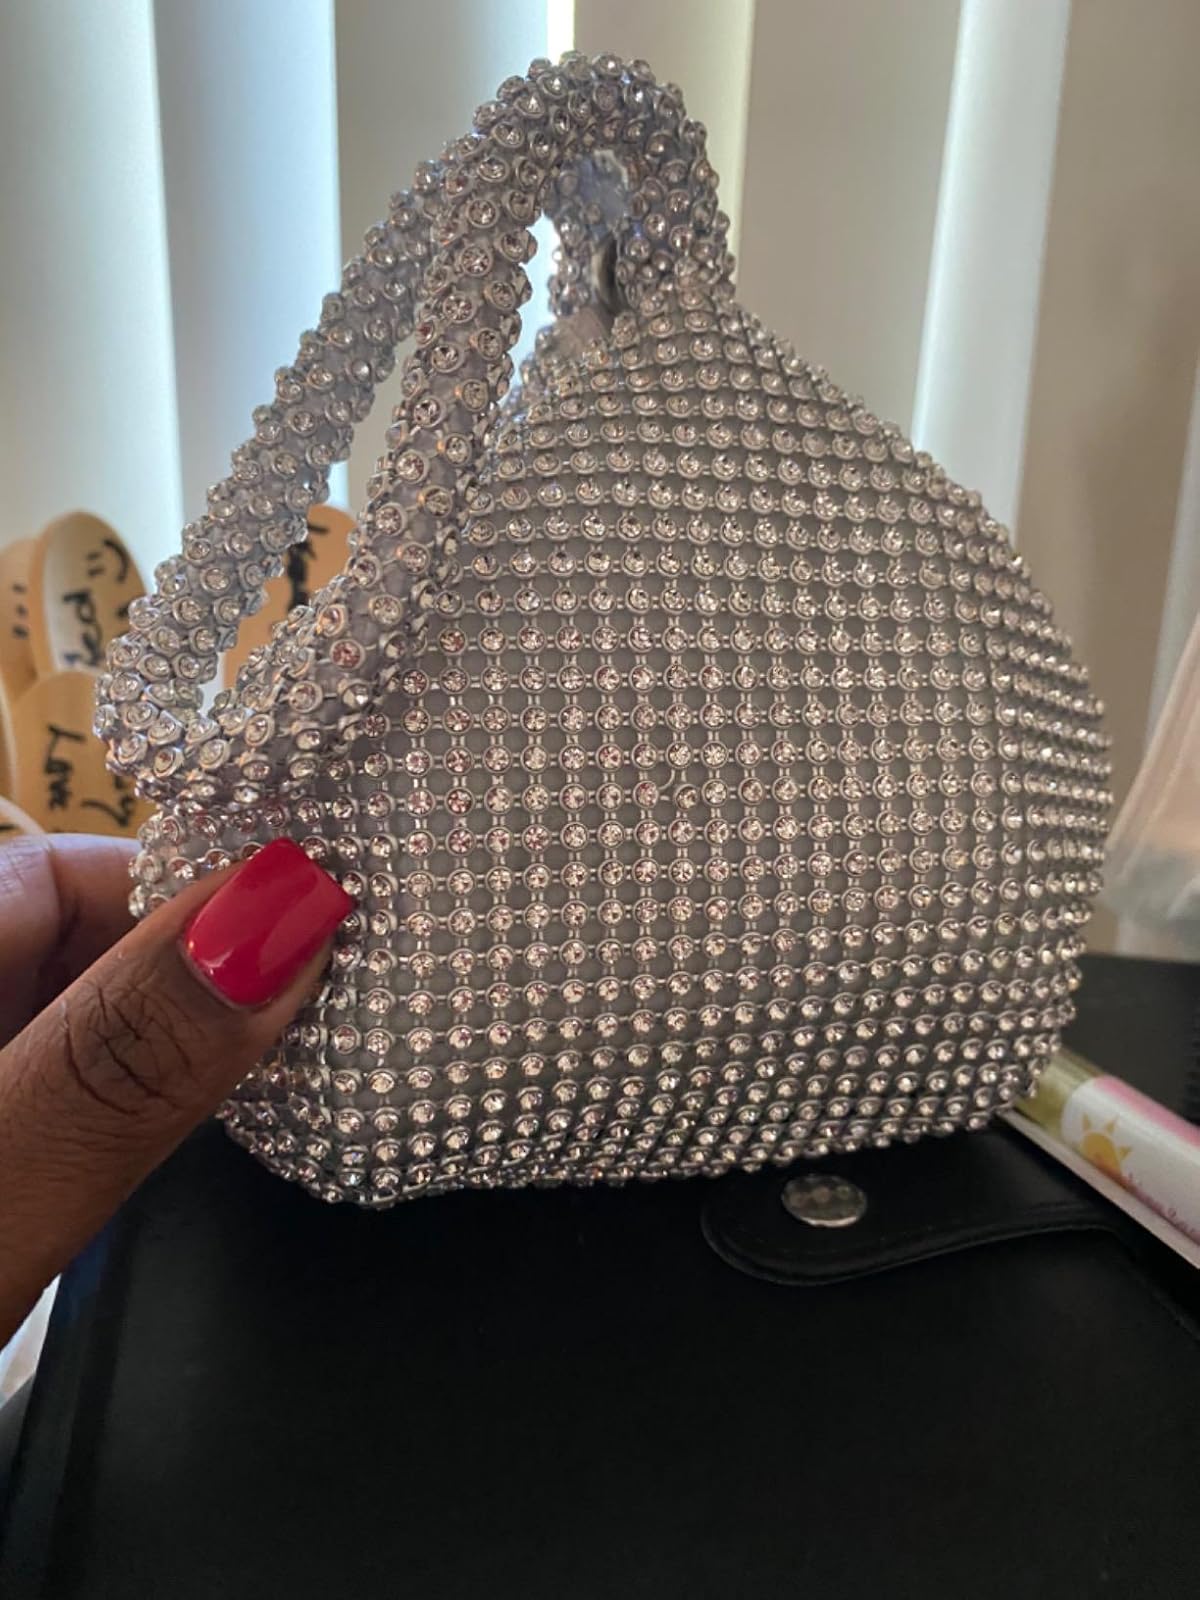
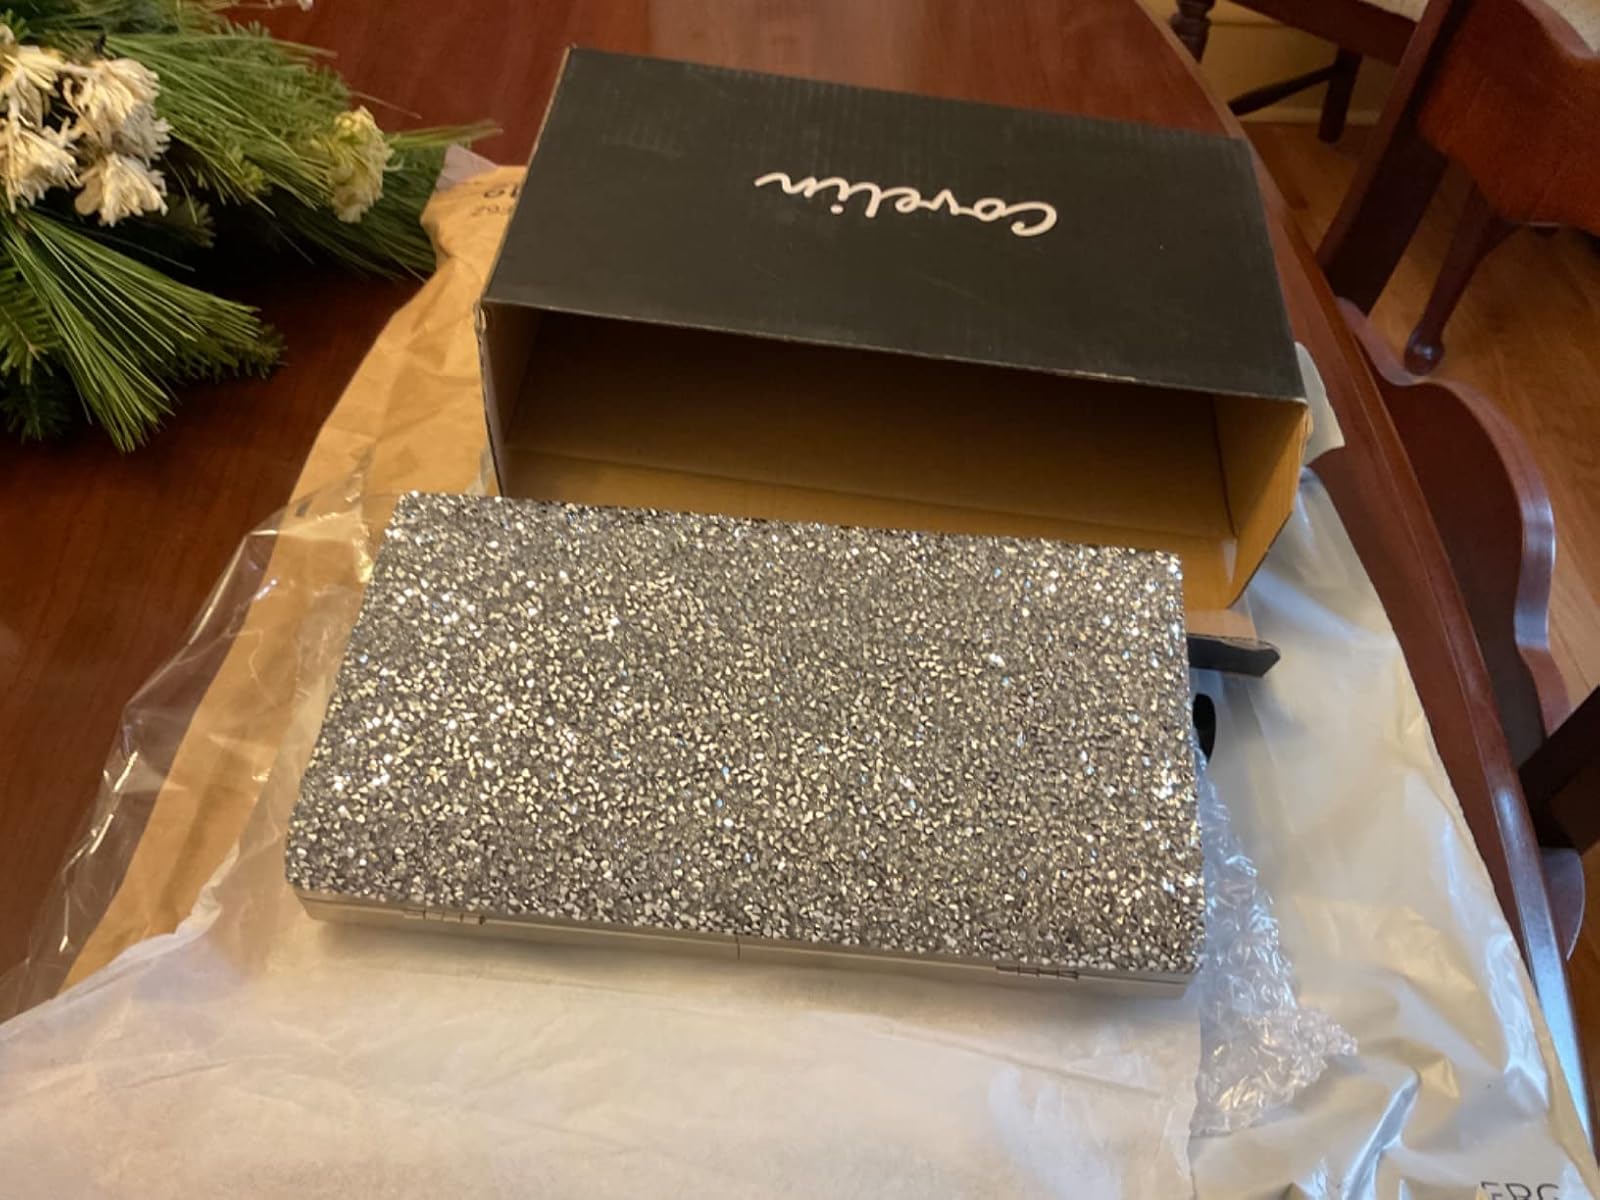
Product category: accessories_handbag
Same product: no